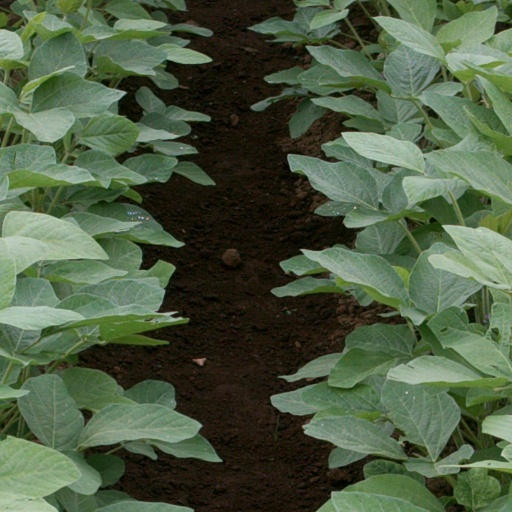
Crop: soybean